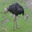
Label: bird